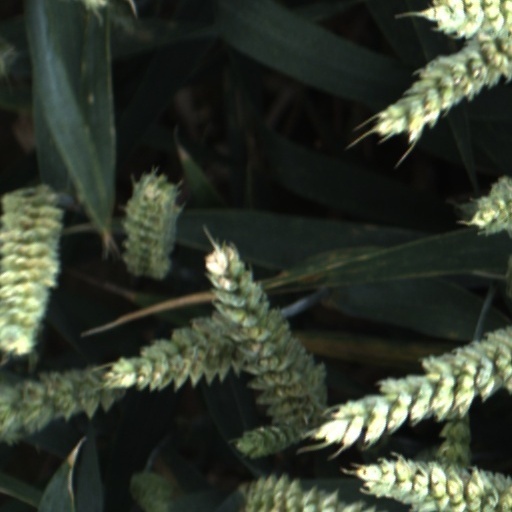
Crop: wheat